North Leominster station

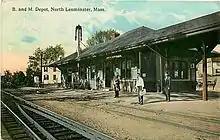
Original station building on a 1915 postcard

The Fitchburg Railroad opened through North Leominster in 1845. Leominster – later North Leominster – was opened by 1858. It was just north of the Main Street crossing, near the modern station location.